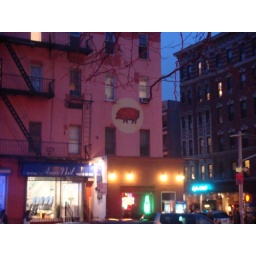
A little pig painted on the side of a pink building ... somewhere in New York